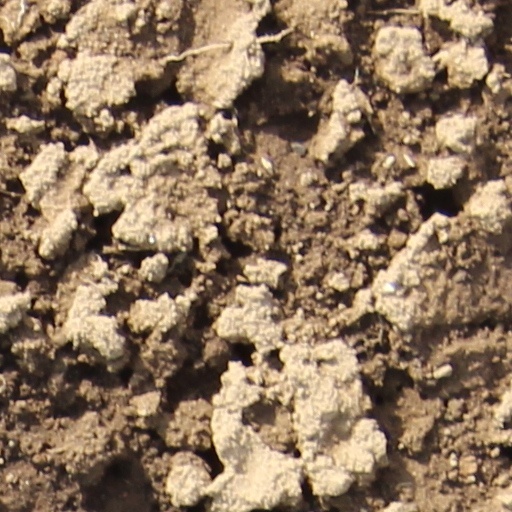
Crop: wheat